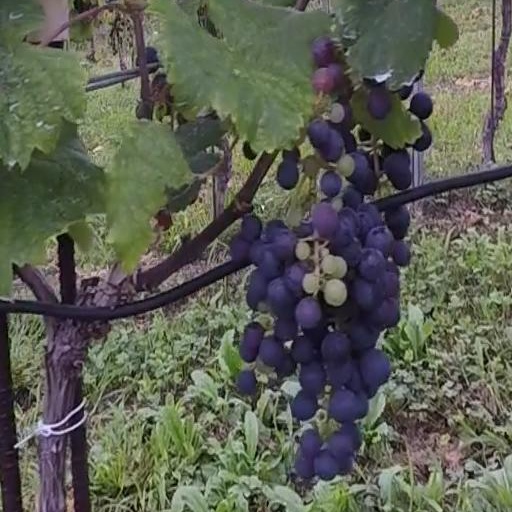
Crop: grape